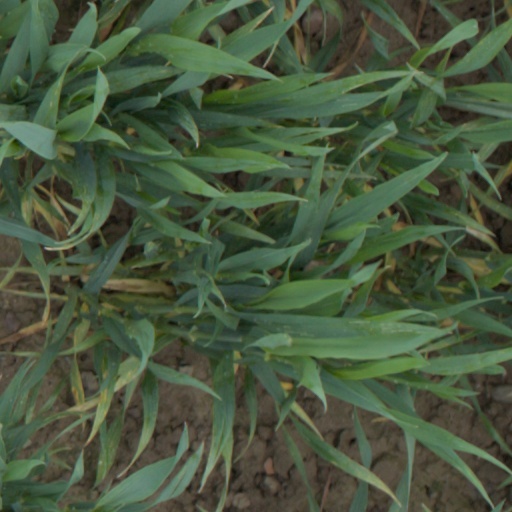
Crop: wheat